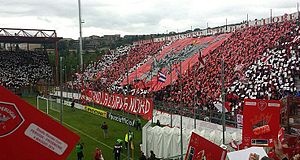
A.C. Perugia Calcio
Perugia Calcio er en italiensk fodboldklub der spiller i Serie B. Klubben har hjemme i den italienske by Perugia.